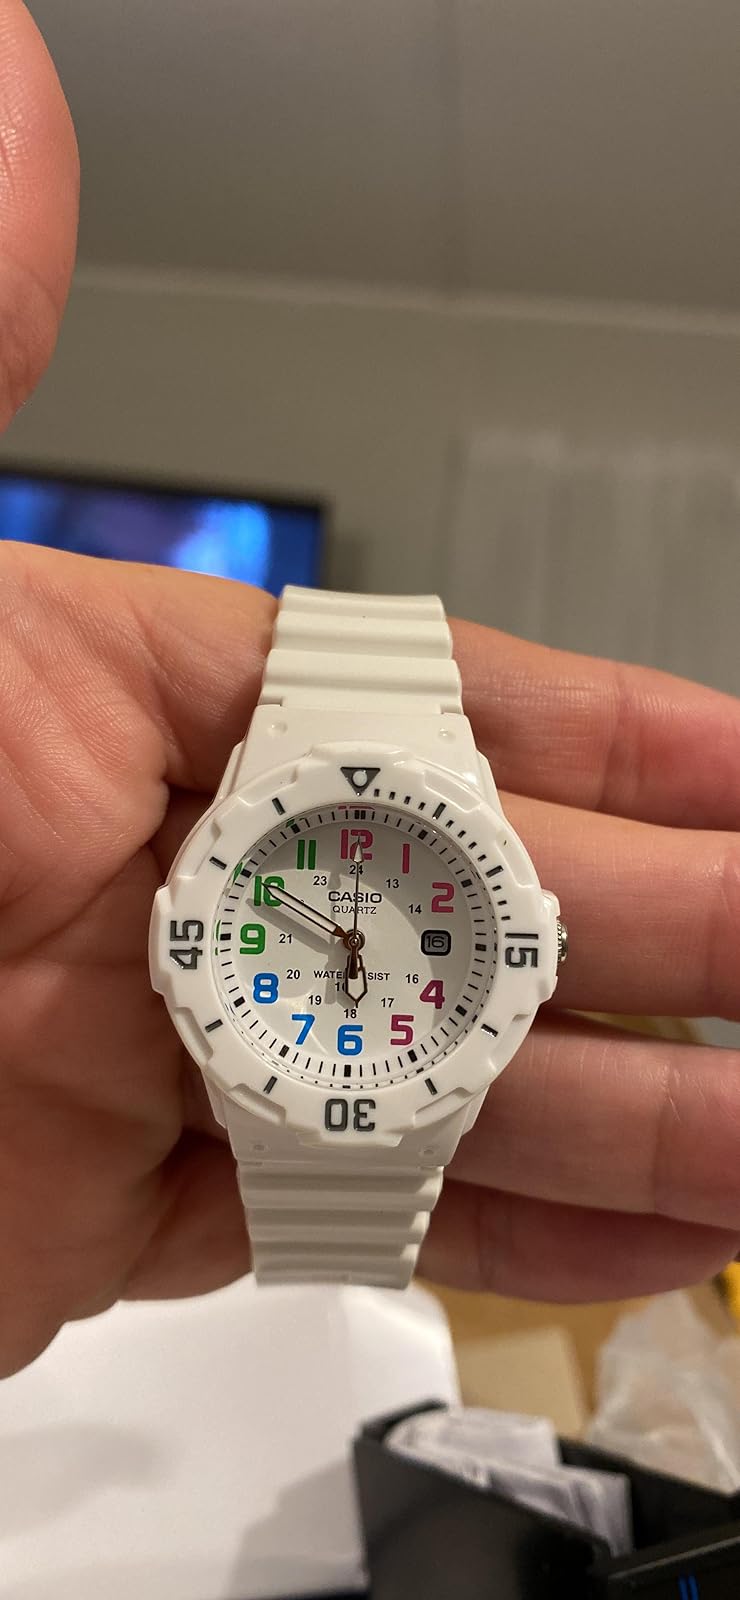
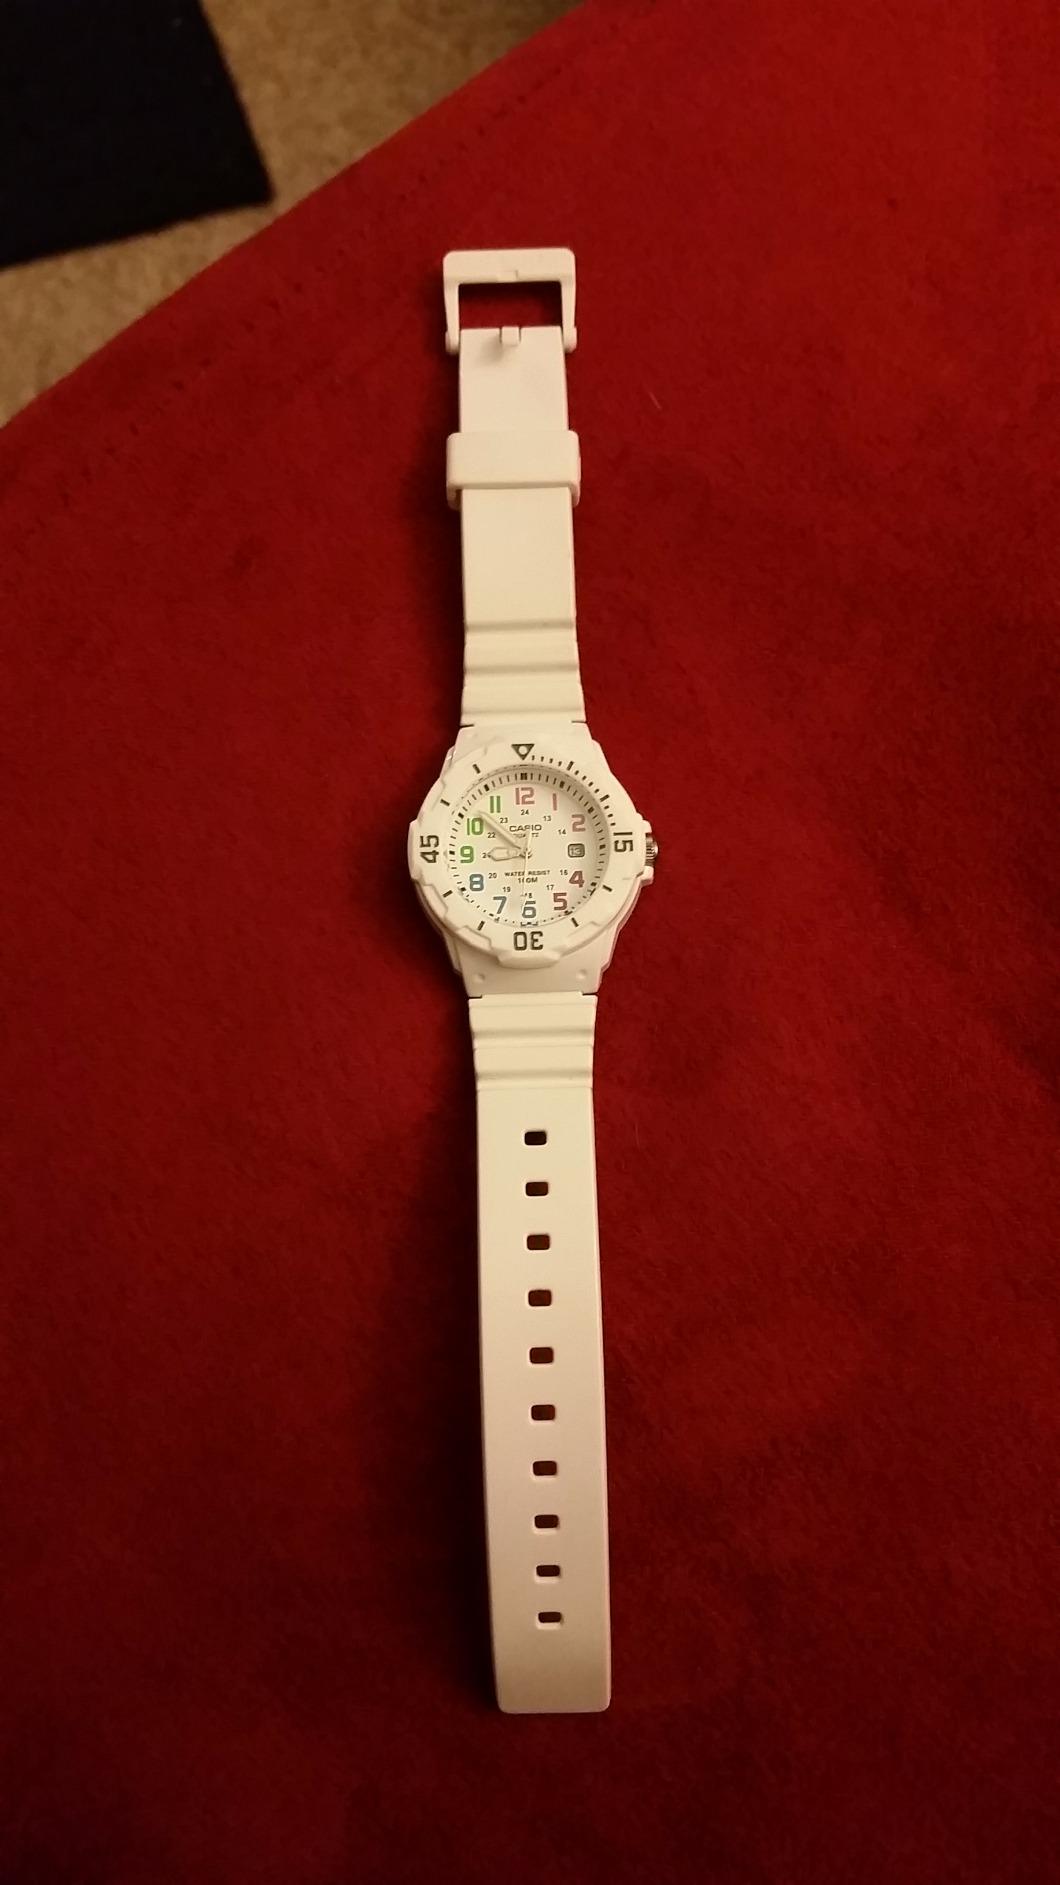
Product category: accessories_watch
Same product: yes